Castlehill Fort

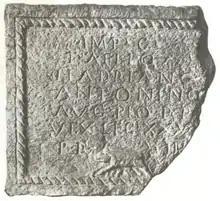
RIB 2197. Distance Slab of the Twentieth Legion Valeria Victrix George MacDonald calls in no. 9 in the 2nd edition of his book "The Roman Wall in Scotland".

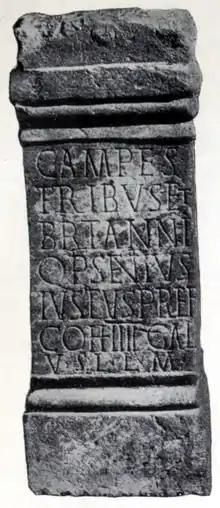
RIB 2195. Altar dedicated to the Goddesses of the Parade-ground and Britannia. George MacDonald calls in no. 52 in the 2nd edition of his book "The Roman Wall in Scotland". Scans of the altar have been made and a video produced.

Two Roman distance slabs were found at the site. One can be compared with another found near Summerston. Both these similar slabs, like two others from Duntocher have two decorative pelta shields, one on either side of the slab. The horns of each shield are embellished with three rosettes on the Castlehill slab whereas the Summerston slab has these end in two griffins' heads.